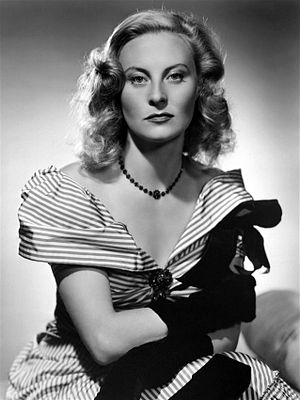
Michèle Morgan
Michèle Morgan var en fransk skuespillerinde.